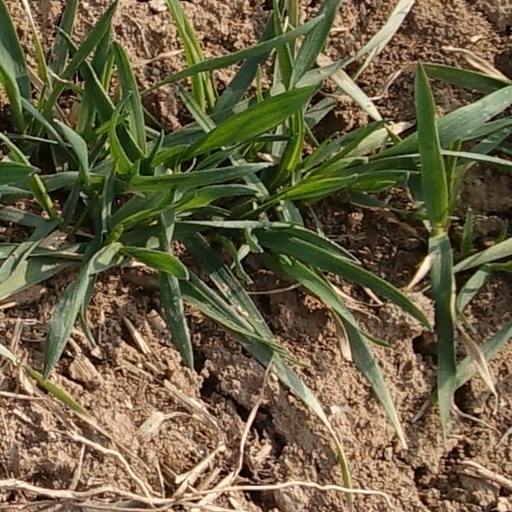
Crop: wheat